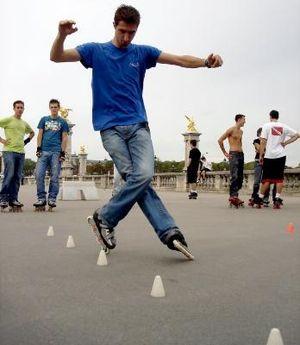
Le slalom est une spécialité du roller acrobatique selon l'appellation FFRS. Il existe sous forme de deux épreuves en compétition : le « freestyle slalom », et le « speed slalom », en roller in-line, avec trois ou quatre roues.